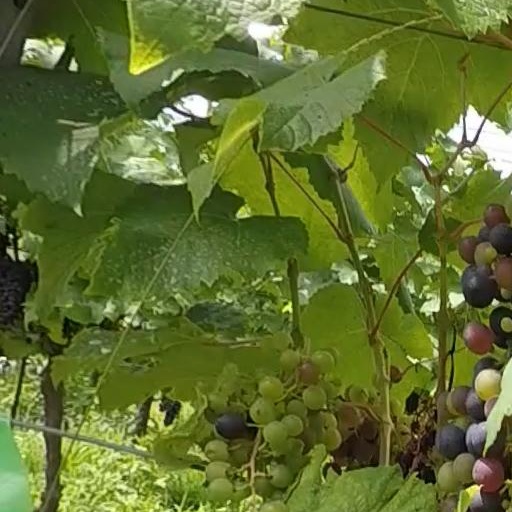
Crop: grape